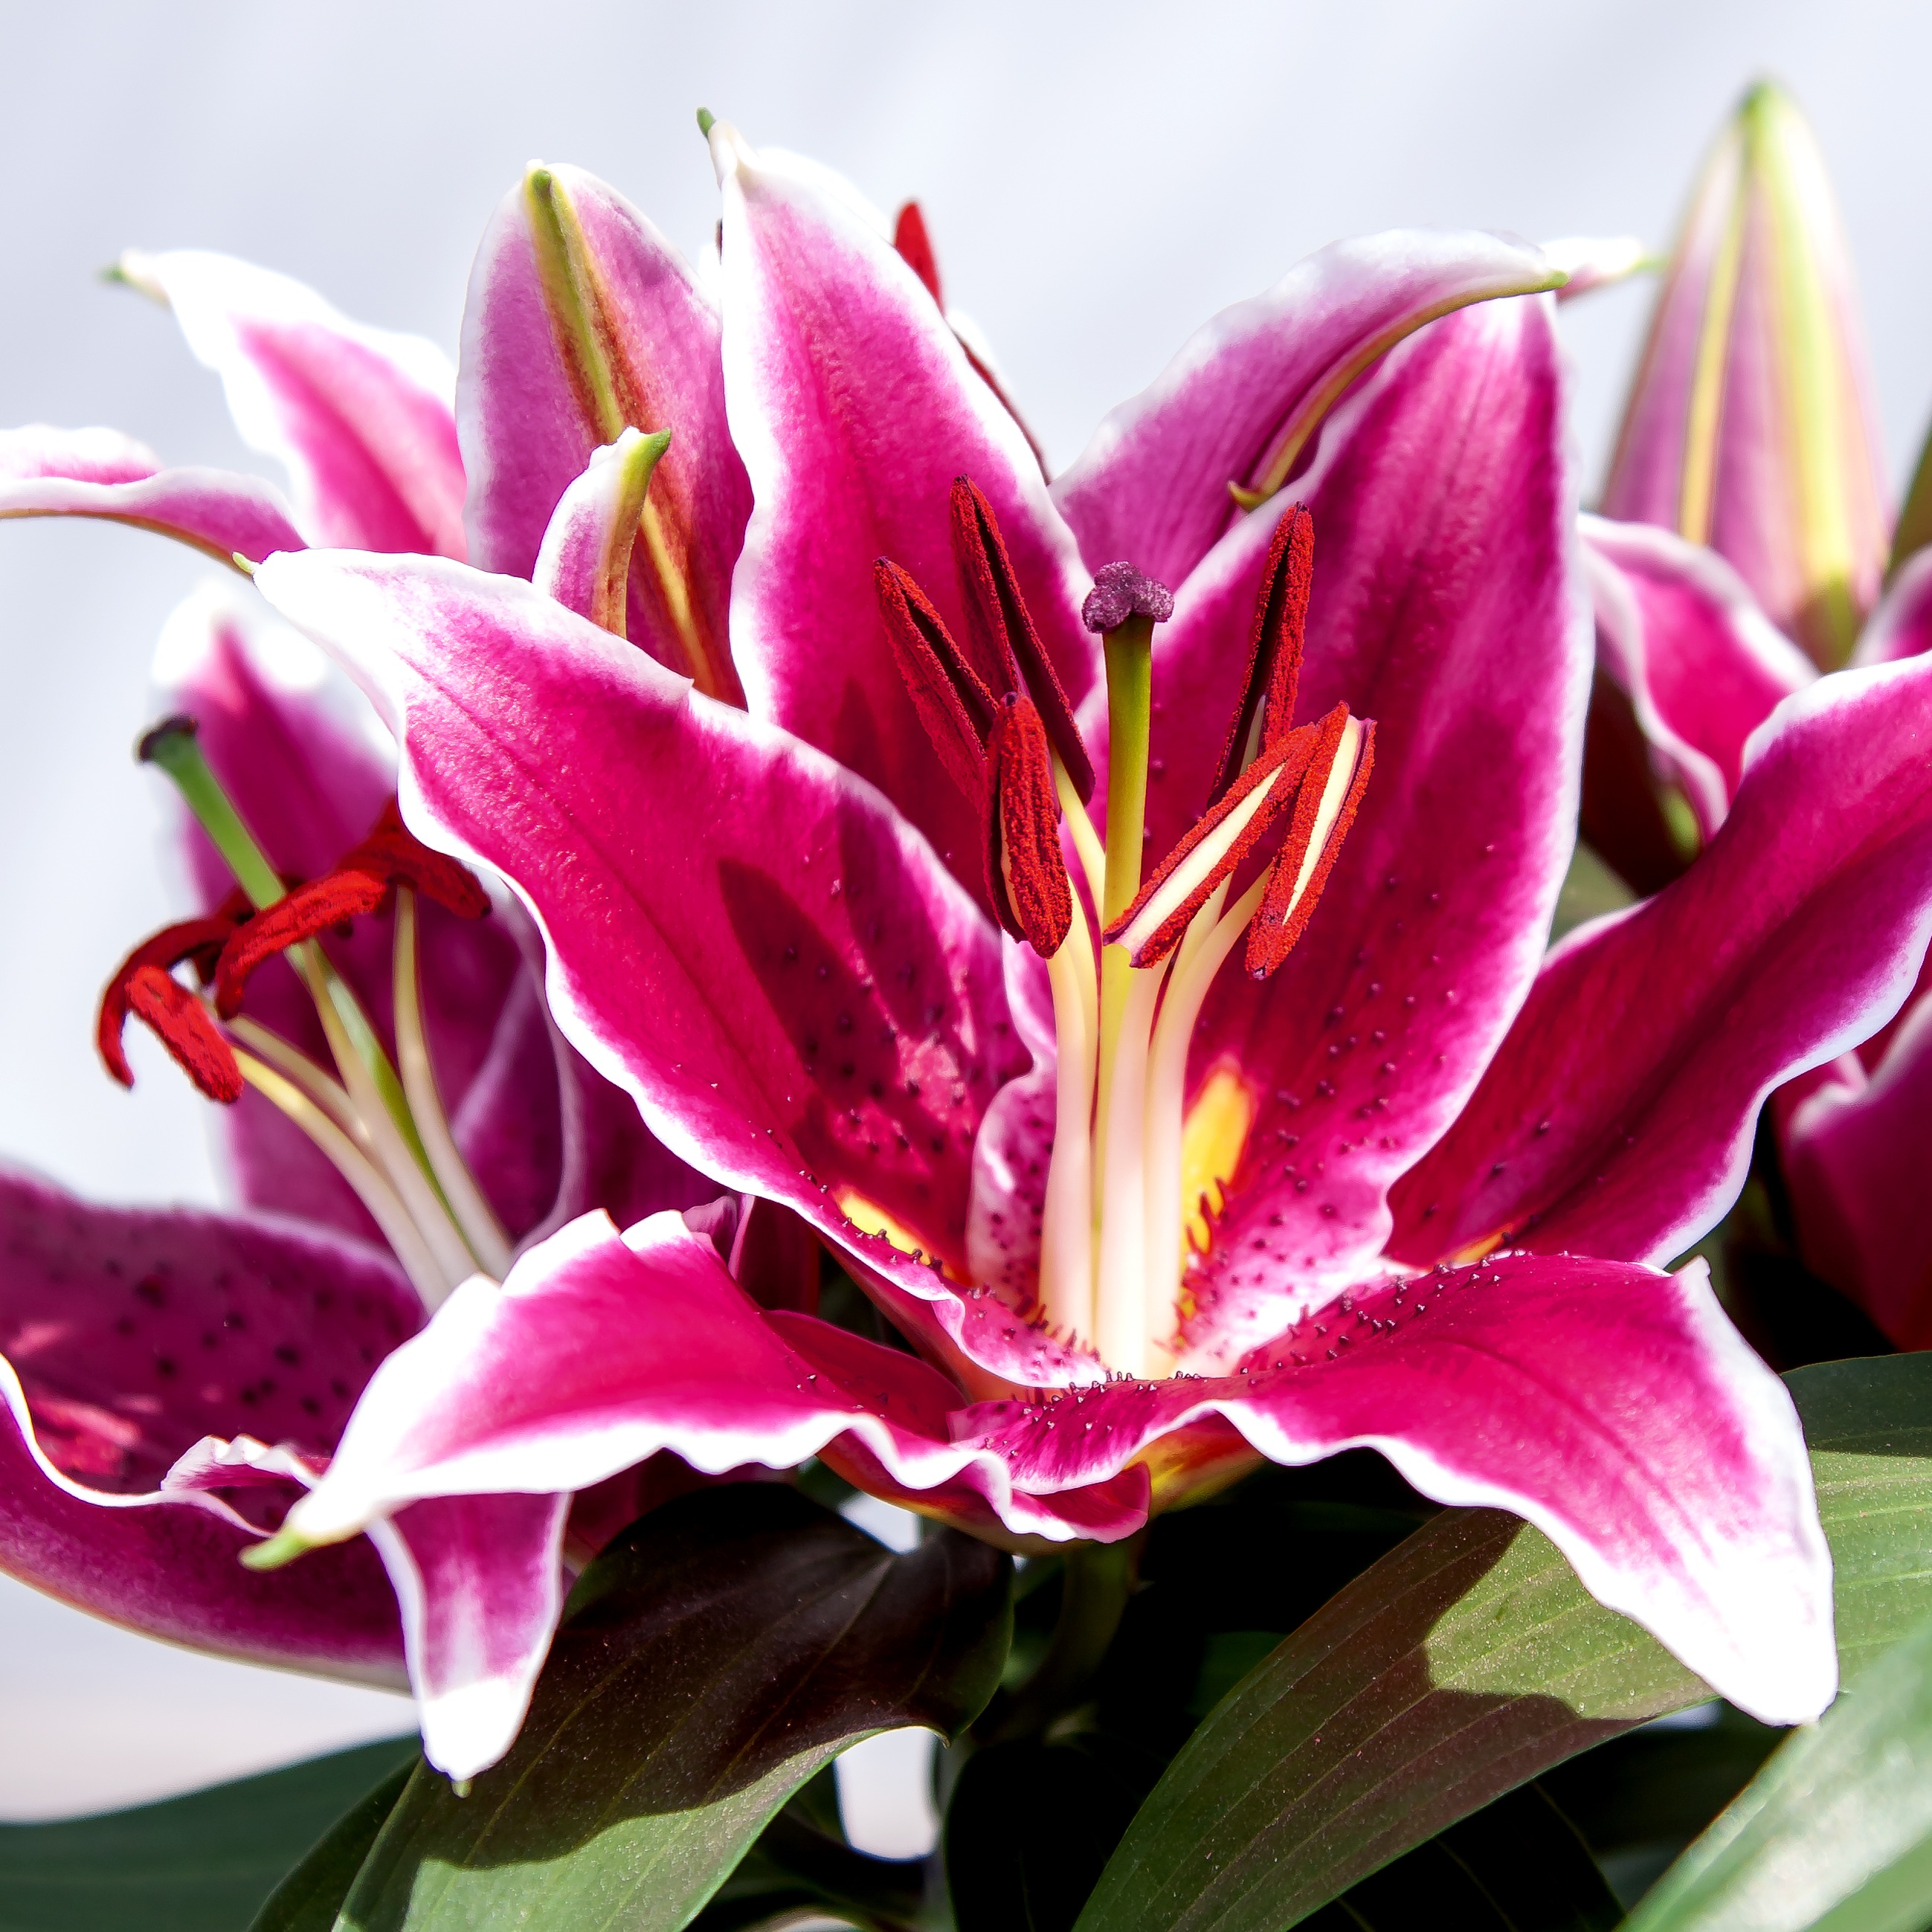
blossom, plant, flower, purple, petal, bloom, spring, botany, garden, close, flora, lily, macro photography, flowering plant, flower stamp, purple dots, land plant